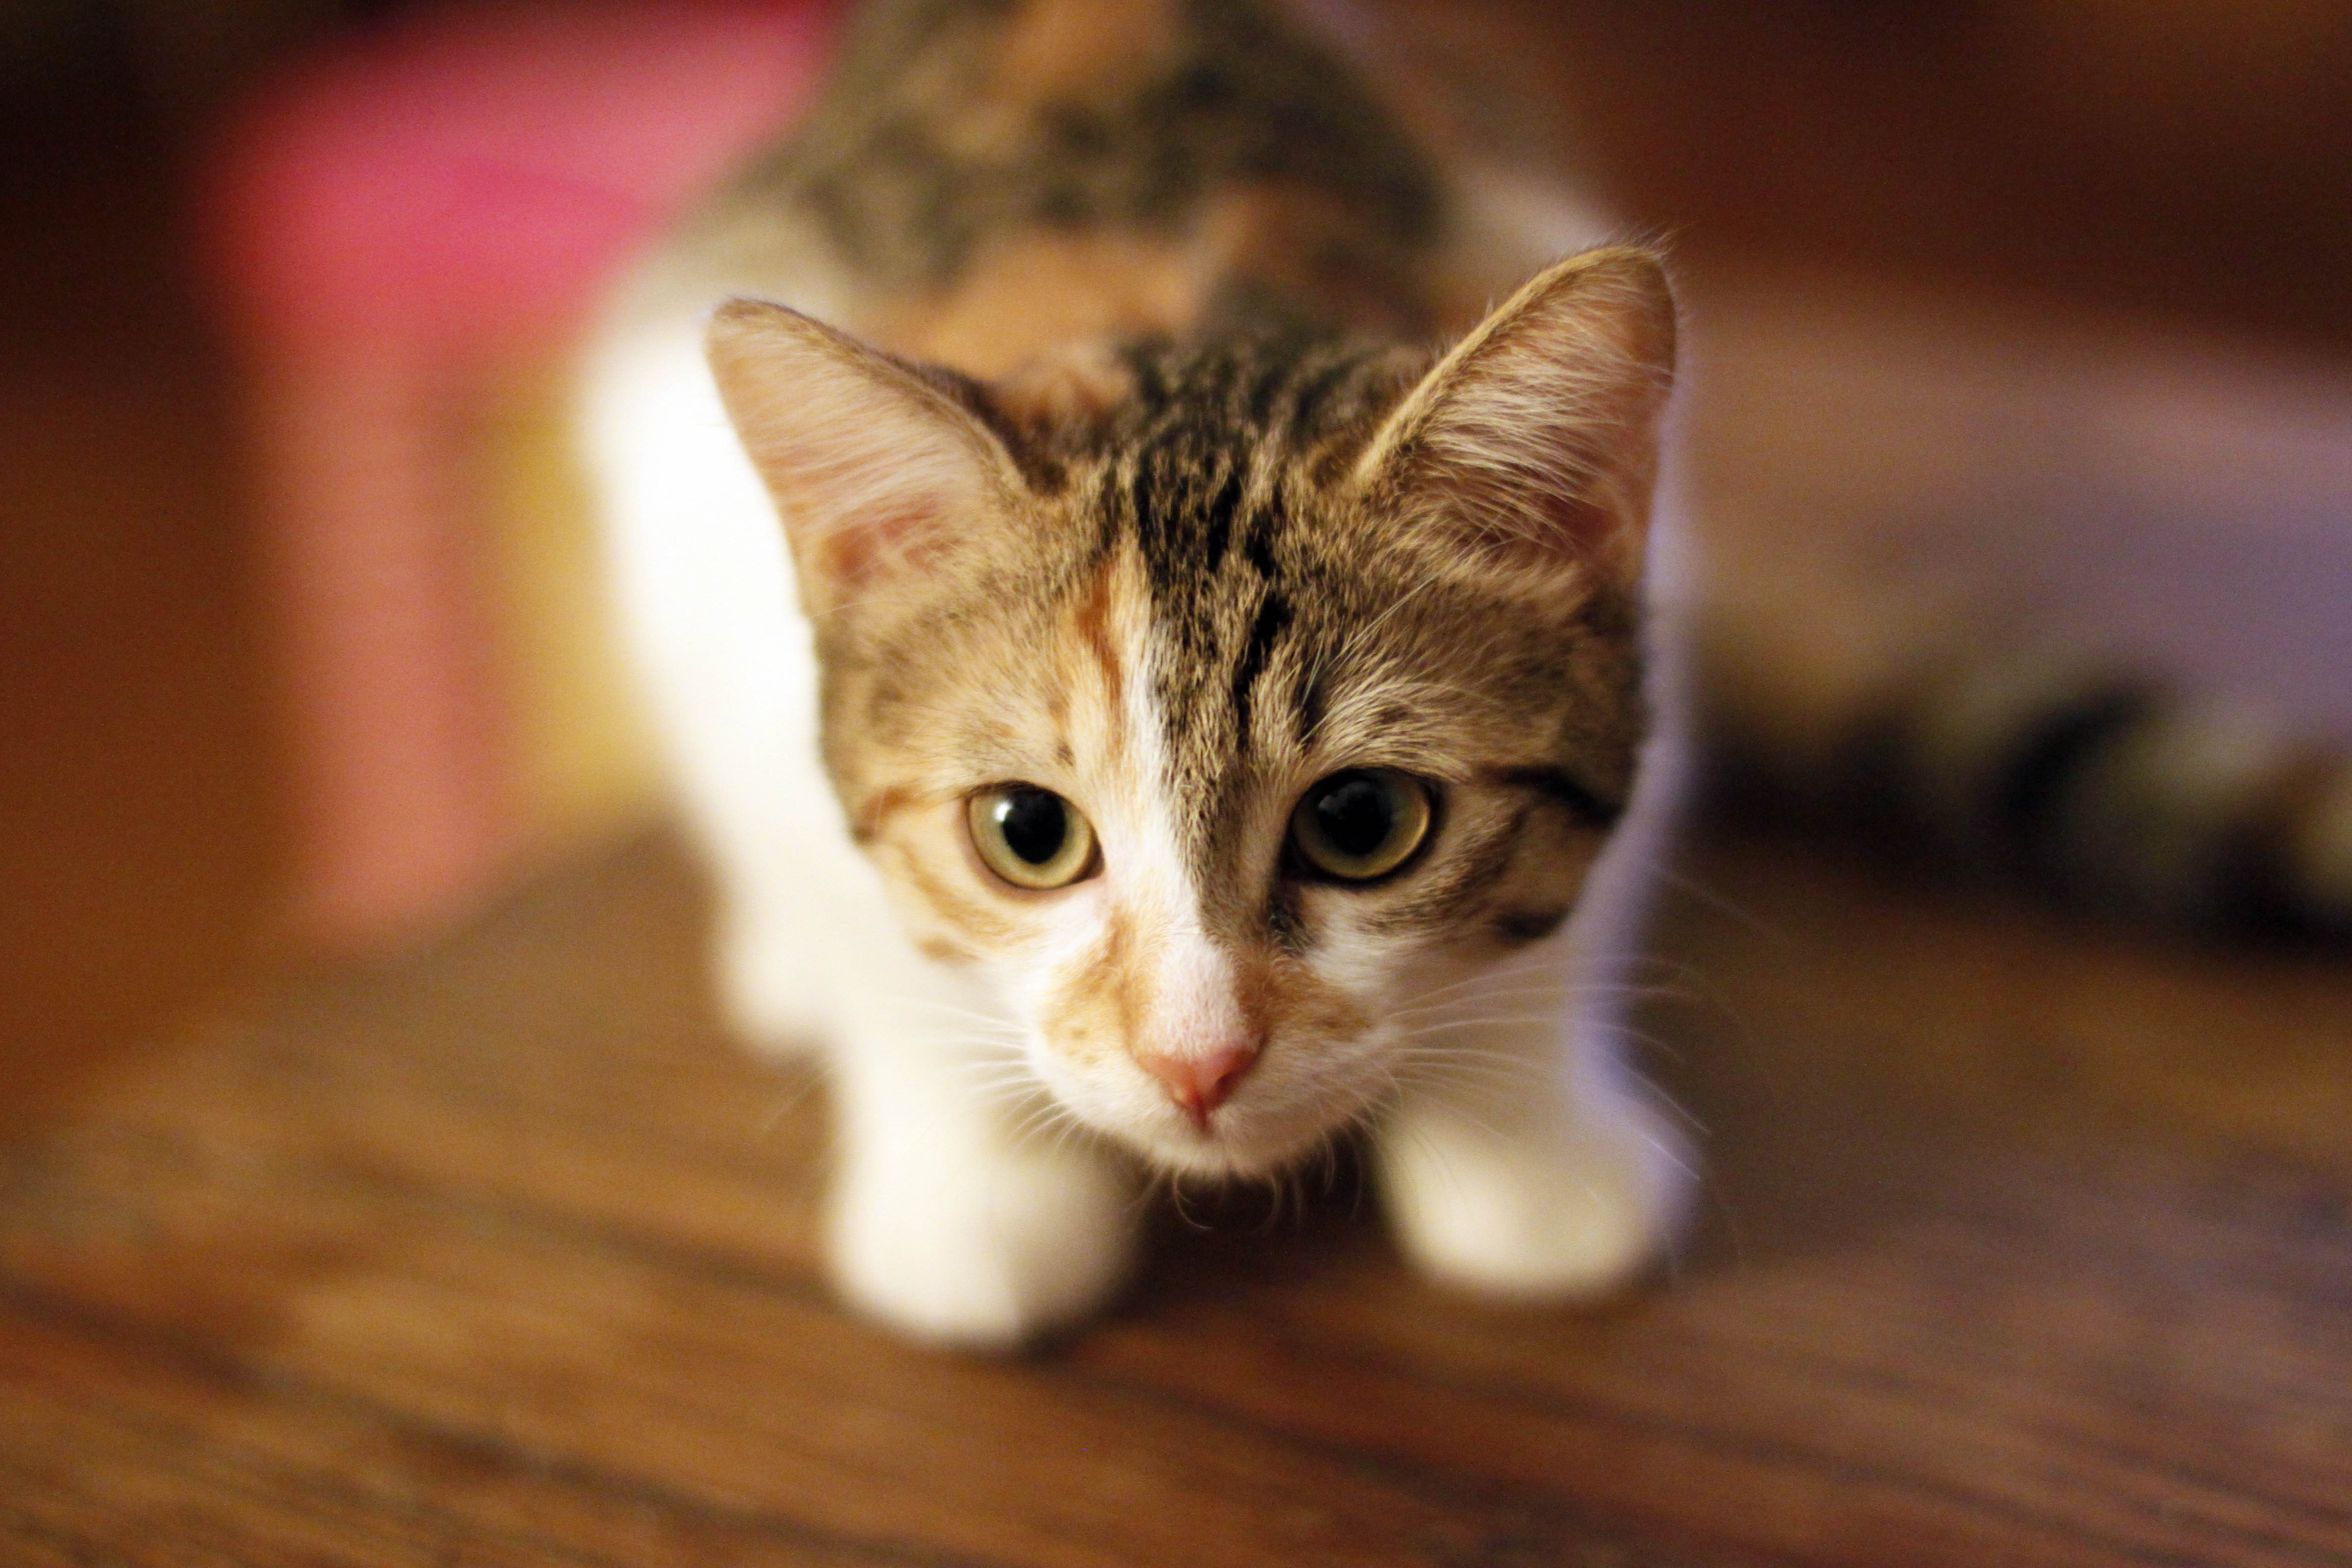
cute, pet, kitten, cat, feline, mammal, close up, whiskers, animals, vertebrate, bengal, small to medium sized cats, cat like mammal, domestic short haired cat